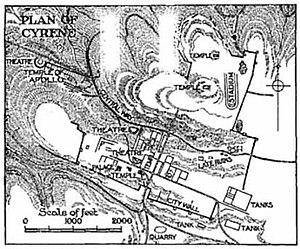
Plan du site archéologique de Cyrène, 1860